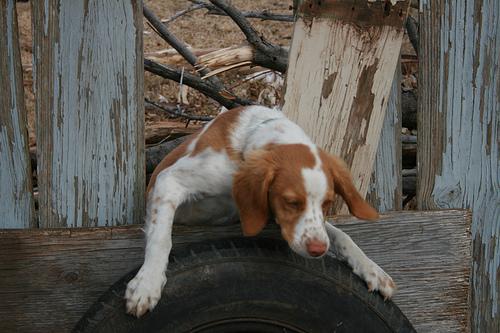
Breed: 232-n000076-Brittany_spaniel